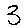
Label: 3